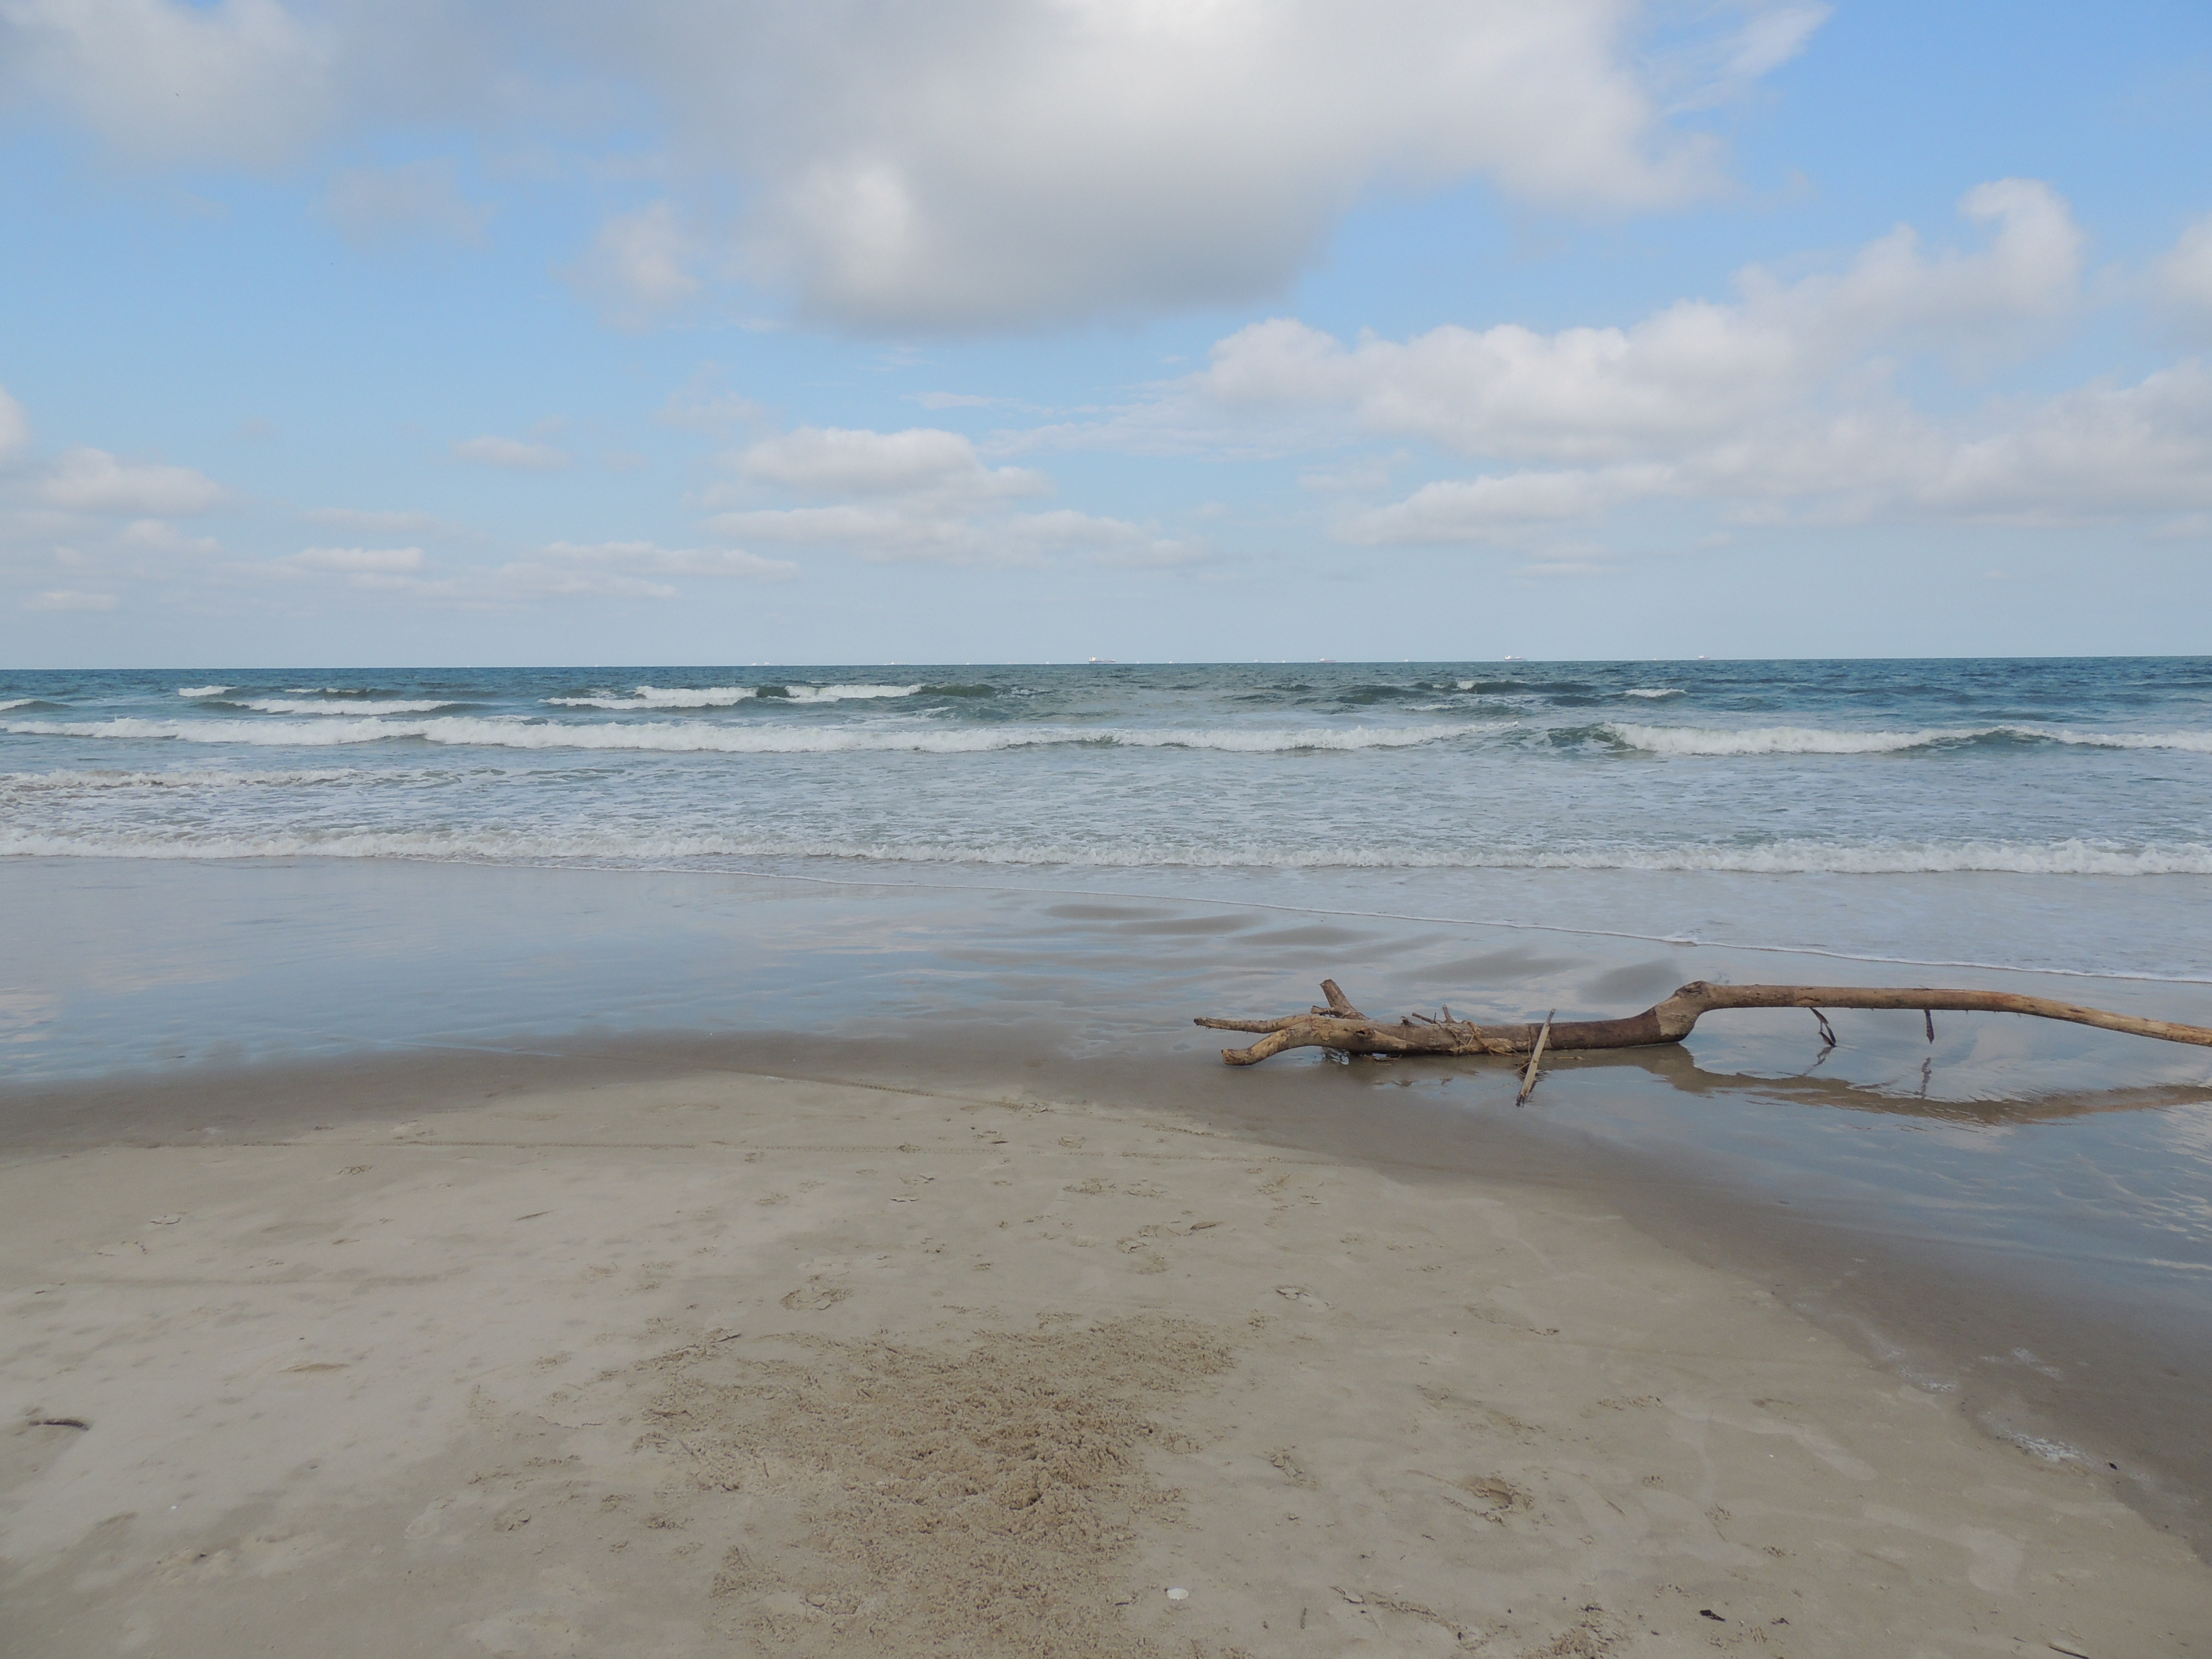
beach, driftwood, sea, coast, water, sand, ocean, horizon, cloud, sky, shore, wave, vacation, bay, material, body of water, rainy, habitat, mudflat, wind wave